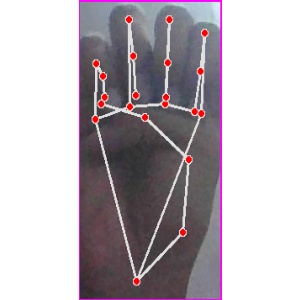
अक्षर: म